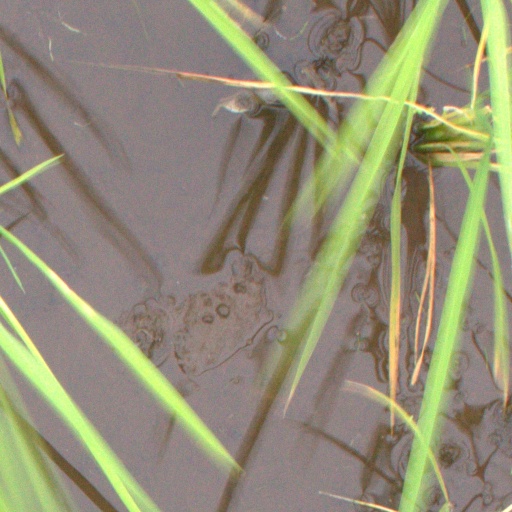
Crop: rice